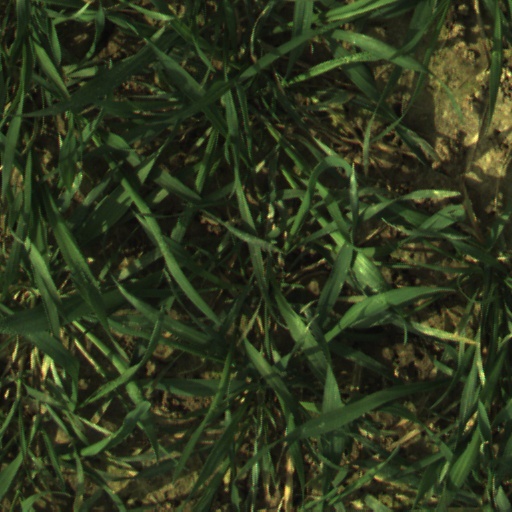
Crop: wheat